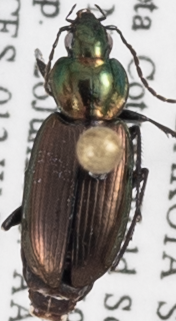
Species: Agonum cupreum
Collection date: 2018-06-26
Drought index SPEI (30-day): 0.41
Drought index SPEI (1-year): -0.656
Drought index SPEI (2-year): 0.03